The Trick Is to Keep Breathing (novel)

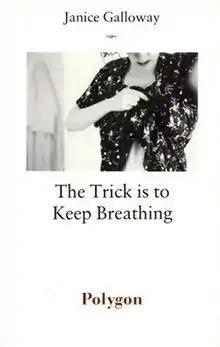
First edition

The Trick is to Keep Breathing is the first novel from the writer Janice Galloway. It was first published in the United Kingdom by Polygon in 1989. The novel won the MIND/Allen Lane Book of the Year and was also shortlisted for both the Whitbread First Novel and Scottish First Book awards.